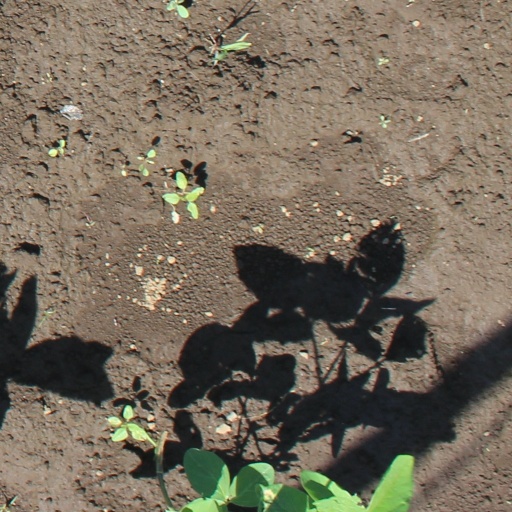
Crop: soybean